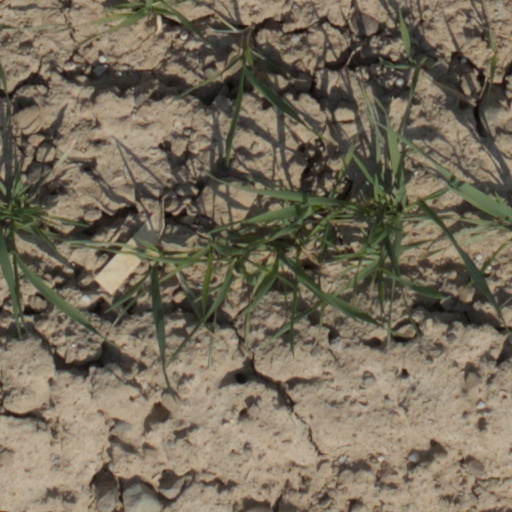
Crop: wheat